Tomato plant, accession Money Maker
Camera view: horizontal (90 deg, fisheye); turntable rotation: 0 degrees
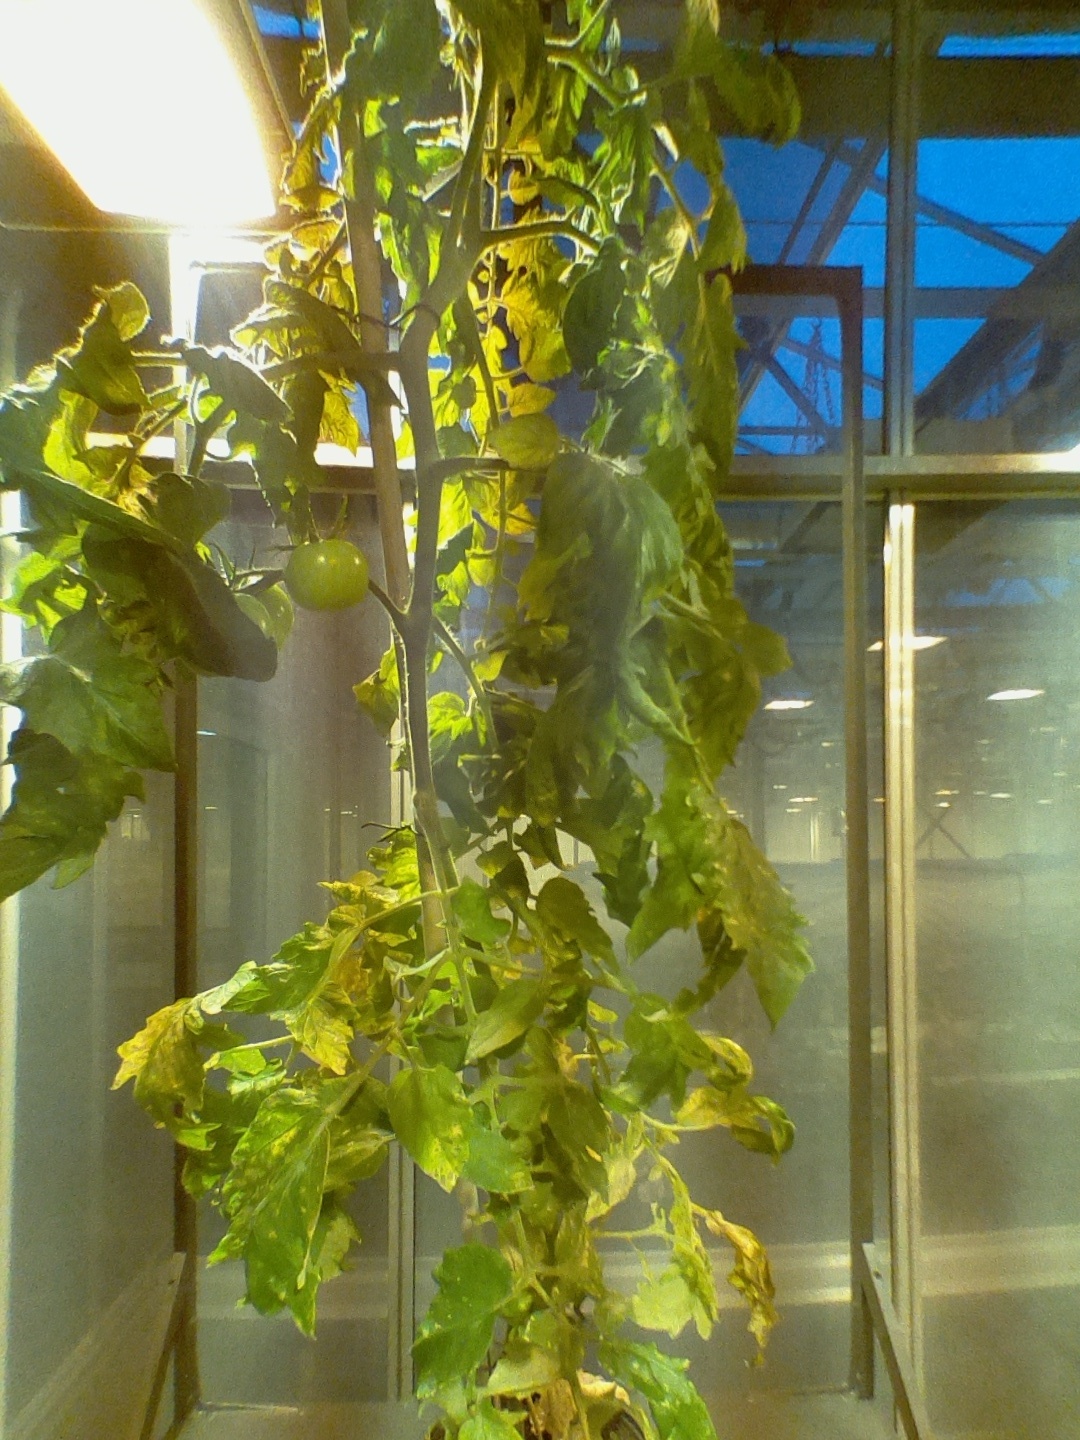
BBCH growth stage 75: 50%-60% of final fruit size